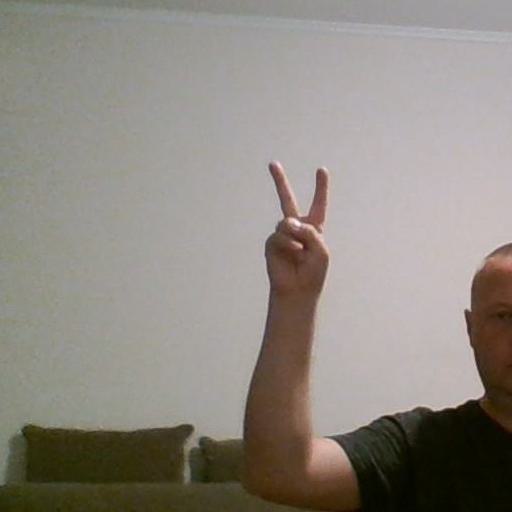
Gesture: peace